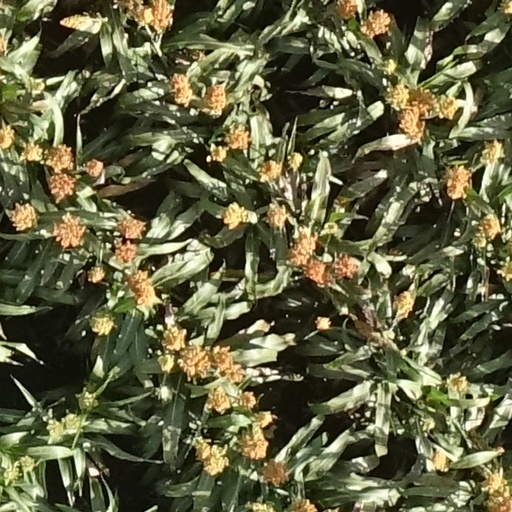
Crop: sorghum